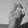
ASL letter: X